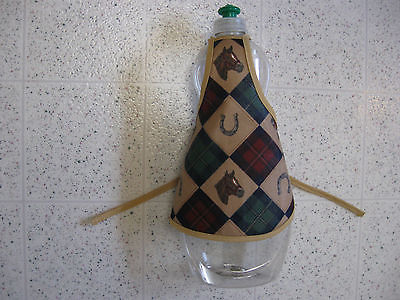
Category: toaster